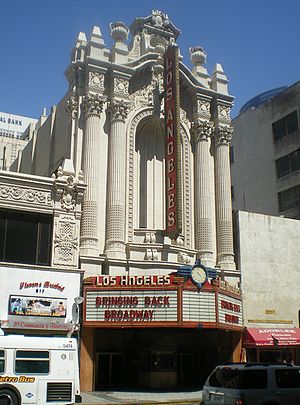
Safe and Sound (sang af Capital Cities)
Los Angeles Theatre, settingen af den tredje musikvideo
"""Safe and Sound"" er en synthpop- og danspopsang af den amerikanske indiepopband Capital Cities. Sangen blev skrevet og produceret af Sebu Simonian og Ryan Merchant. Den blev originalt udgivet den 6. januar 2011 som en single. I 2013 blev ""Safe and Sound"" tilføjet til albummet In a Tidal Wave of Mystery som den første sang på track list. ""Safe and Sound"" rangerede på Tracklisten som nr. 18."